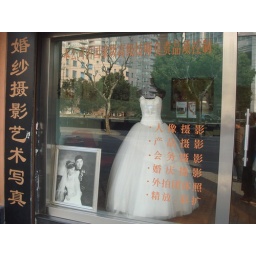
Chinese brides are falling in love with western rituals. The white wedding dress is in replacing the red chinese wedding dress.